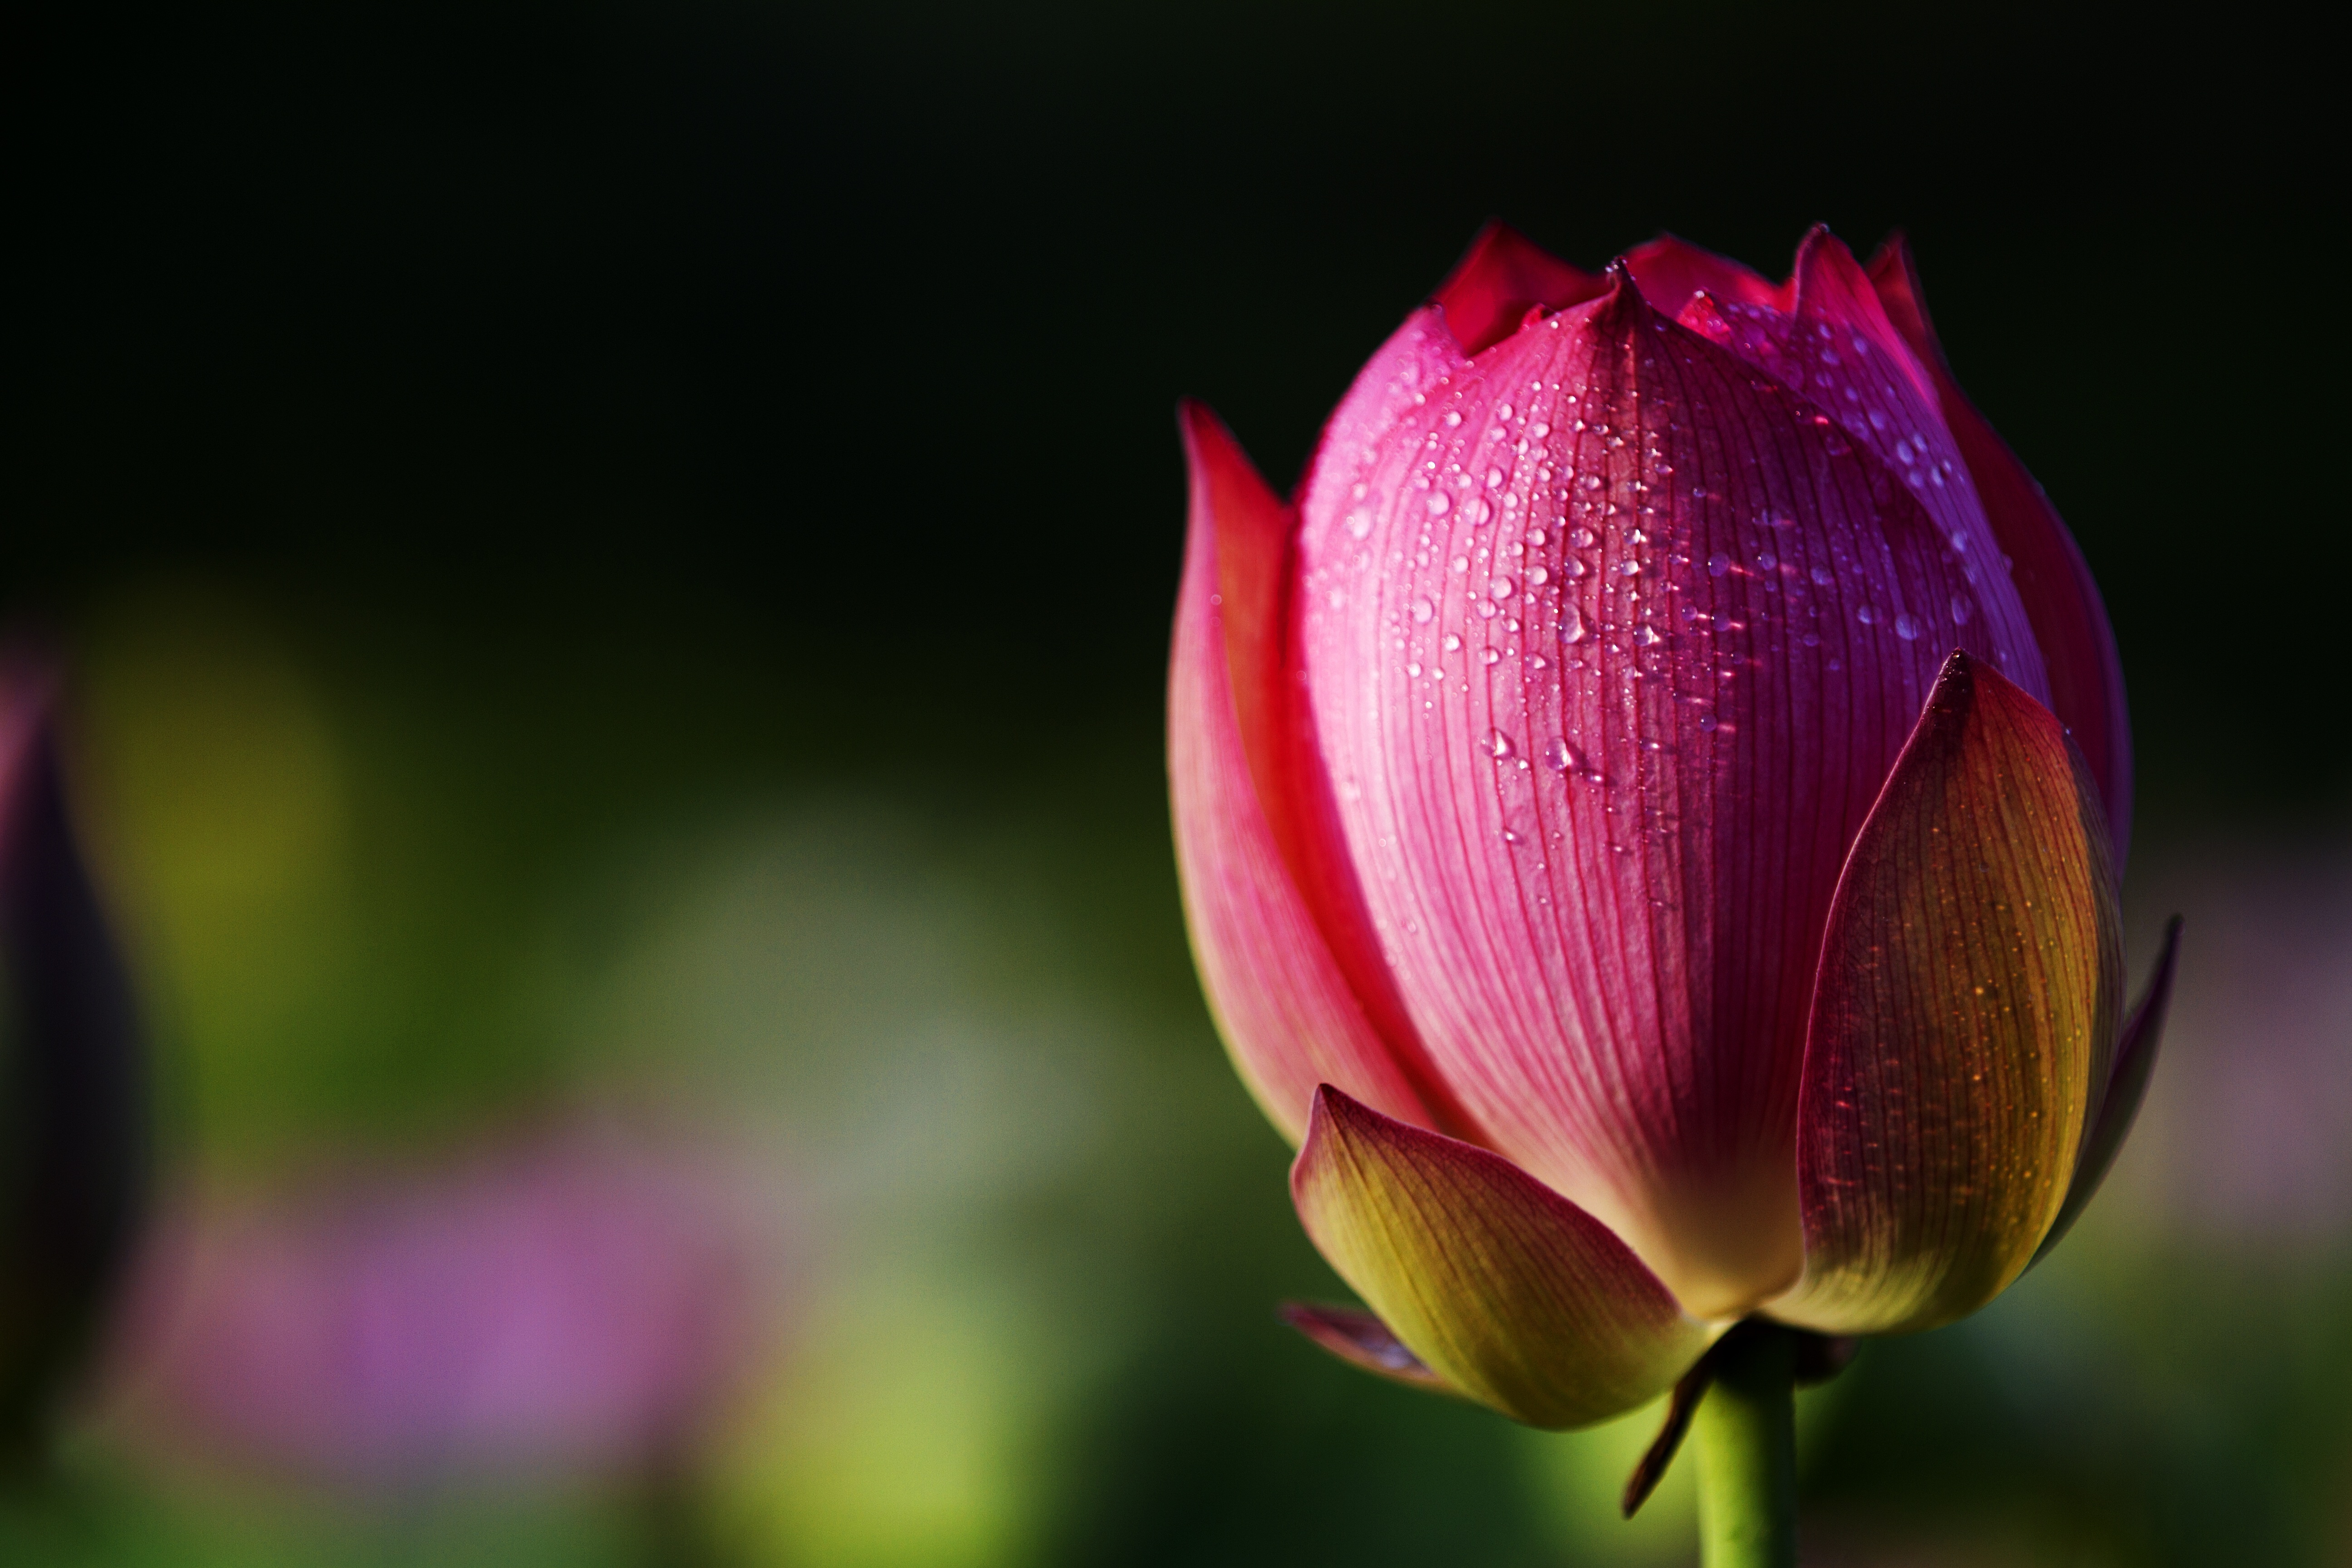
blossom, drop, dew, plant, photography, flower, petal, pond, tulip, pink, sacred lotus, aquatic plant, flora, close up, lotus, bud, macro photography, pink petals, flowering plant, plant stem, land plant, lotus family, zhejiang, wuyi, xuan lian